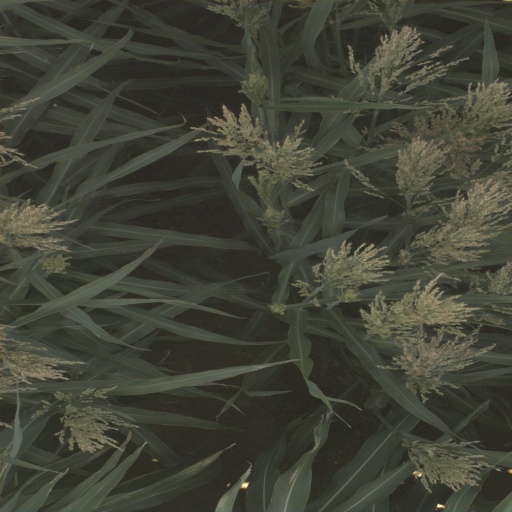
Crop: sorghum